Chettayees

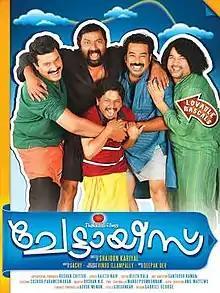
Promotional poster

Chettayees: Lovable Rascals is a 2012 Malayalam comedy film written by Sachy and directed by Shajoon Kariyal. The film is produced under the banner of Thakkaali Films, a production house launched by a group of friends – actors Biju Menon and Suresh Krishna, cinematographer P. Sukumar, writer Sachy, and director Shajoon Kariyal.